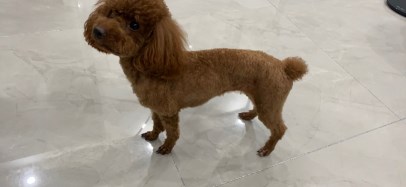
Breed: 7449-n000128-teddy